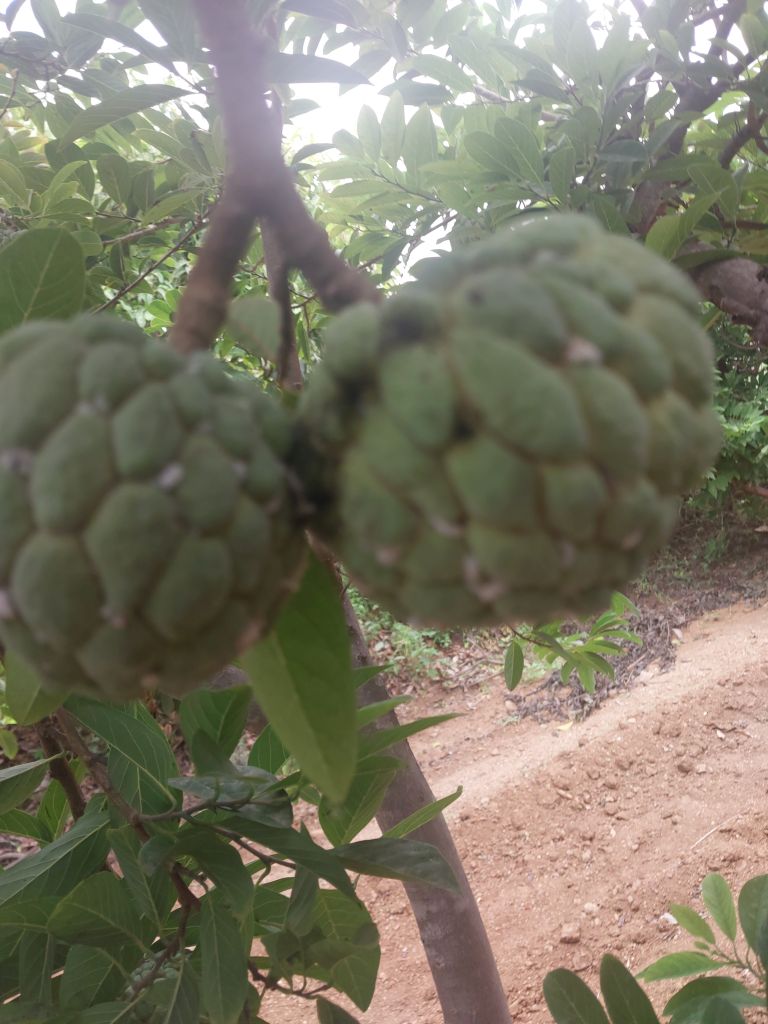
Disease label: Athracnose